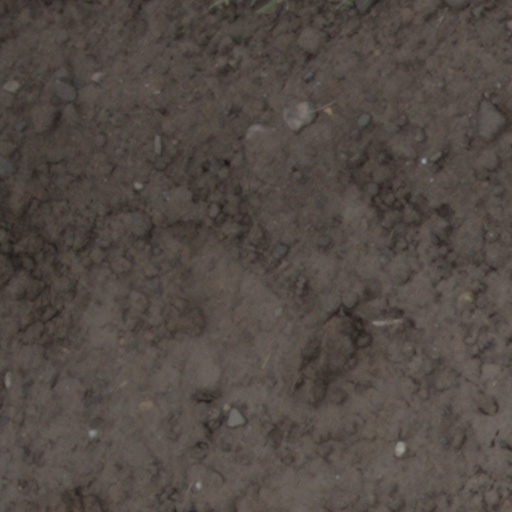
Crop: wheat